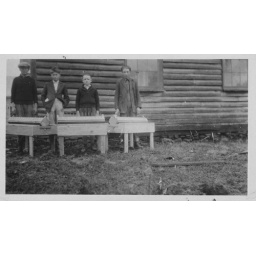
Pi Beta Phi Settlement School, Picture showing feed hoppers made by the boys in the animal husbandry class.